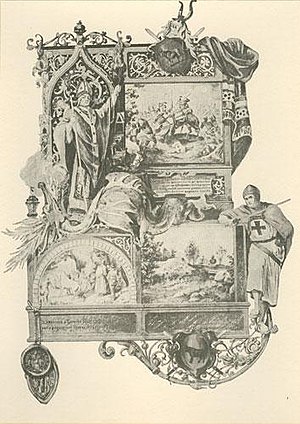
Theoderik af Treyden
Theoderik af Treyden var den anden kendte missionær i Livland efter Meinhard, grundlægger af Sværdbroderordenen, og den første biskop af Livland. Han var en tidligere cisterciensermunk, der virkede som præst i Turaida fra 1191 til 1202. Han var den første abbed af Dünamünde kloster fra 1202 til 1211 og udpeget biskop af Estland i perioden fra 1211 til 1219 af Albert af Riga. Han havde allerede i 1191 udøvet missionære aktiviteter i Estland.